Joakim Frederik Schouw

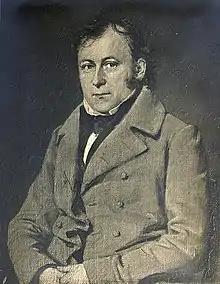
C. A: Jensen: "J. F. Schouw", 1836

Joakim Frederik Schouw (7 February 1789 – 28 April 1852) was a Danish lawyer, botanist and politician. From 1821, professor in botany at the University of Copenhagen — first extraordinary professor, but after the death of J.W. Hornemann in 1841 ordinary. His main scientific field was the new discipline of phytogeography. He also served as director of Copenhagen Botanical Garden in 1841-1852. He was a leading figure in the National Liberal movement and president of the Danish Constituent Assembly in 1848.